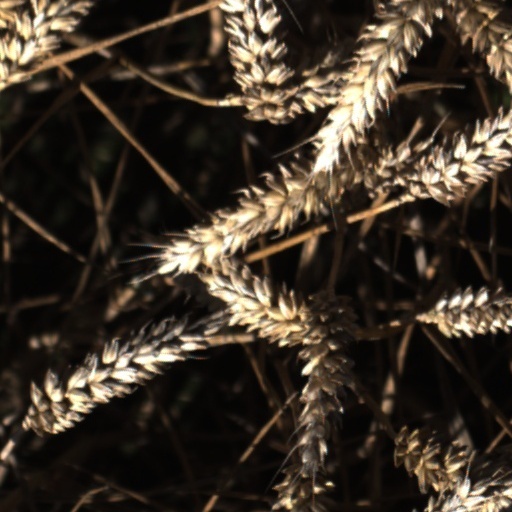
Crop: wheat